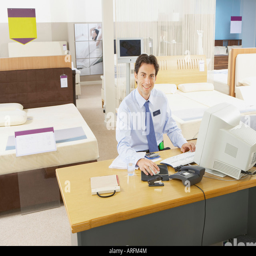
salesman sitting at a desk